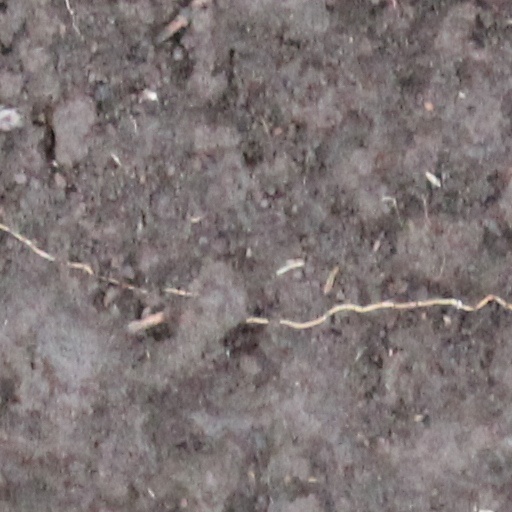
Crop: wheat